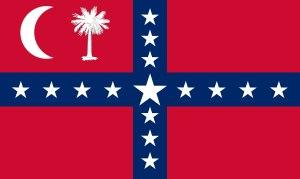
Le drapeau de la Caroline du Sud est le drapeau officiel de l'État américain de la Caroline du Sud. Il aurait été dessiné en 1775 pour être utilisé par les troupes sud-caroliniennes durant la Guerre d'indépendance des États-Unis. Le bleu du drapeau est emprunté à l'uniforme de la milice et le croissant est emprunté à l'emblème de leurs chapeaux. Toutefois, les éléments qui composent le drapeau actuel remonteraient à 1765, sur une bannière utilisée par les protestataires de Caroline du Sud à propos du Stamp Act. Le drapeau de Caroline du Sud a été désigné comme l'un des 10 drapeaux d'États ou de provinces les mieux dessinés en Amérique du Nord par la North American Vexillological Association en 2001.